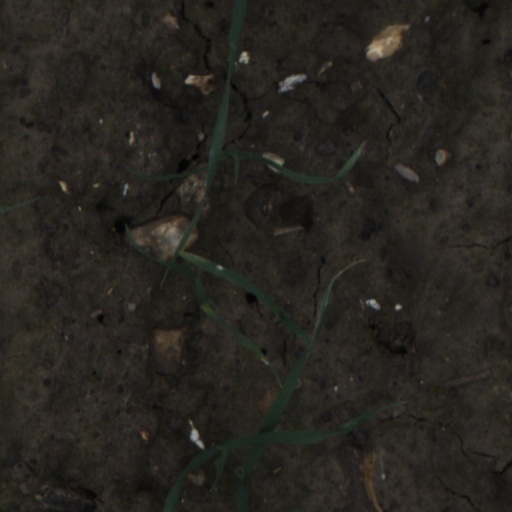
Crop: wheat